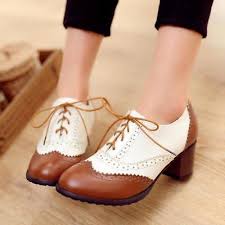
Label: Brogue